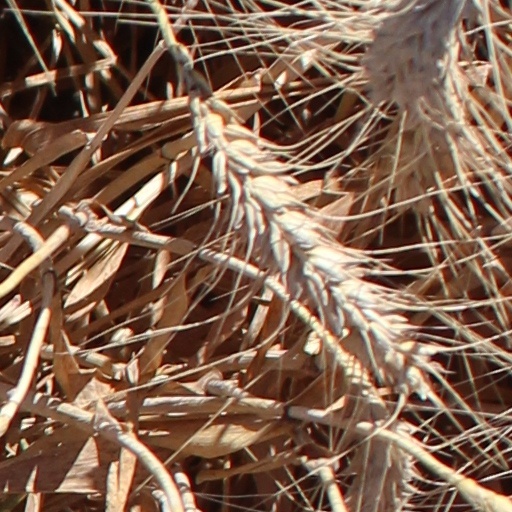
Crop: wheat